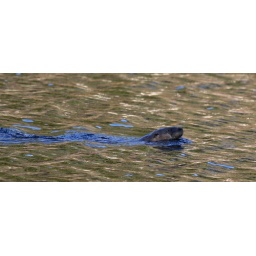
river otter in a pond that's part of the harvard forest